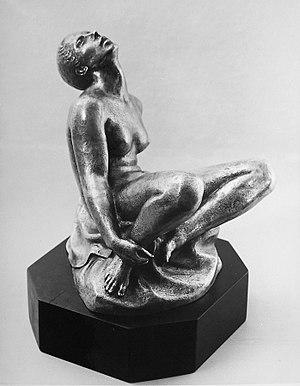
Statuette en argent réalisée par le sculpteur américain Cecil Howard en 1955 et présentée au Brooklyn Museum à New York. Appelée ""The Star Gazer"", l'œuvre est commandée pour une exposition itinérante
Cecil Howard, né Cecil de Blaquiere Howard, est un sculpteur et dessinateur américain. Il naît de parents anglais le 2 avril 1888 à Clifton, Niagara Falls, Welland County, Ontario, Canada, et meurt le 5 septembre 1956 à New York, État de New York, États-Unis.